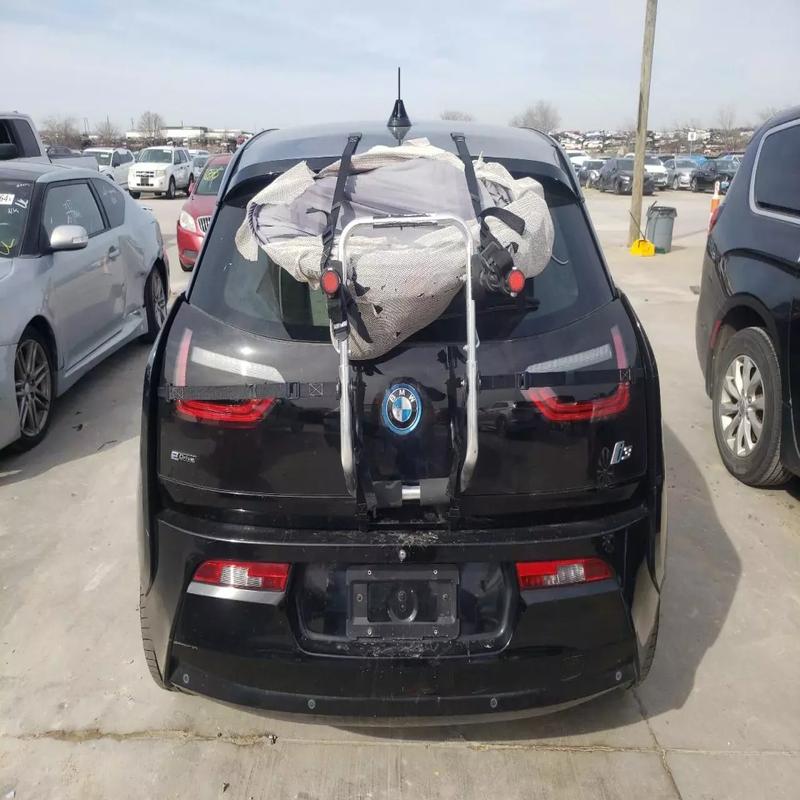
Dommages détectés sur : feu arrière droit, feu arrière gauche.
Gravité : majeur